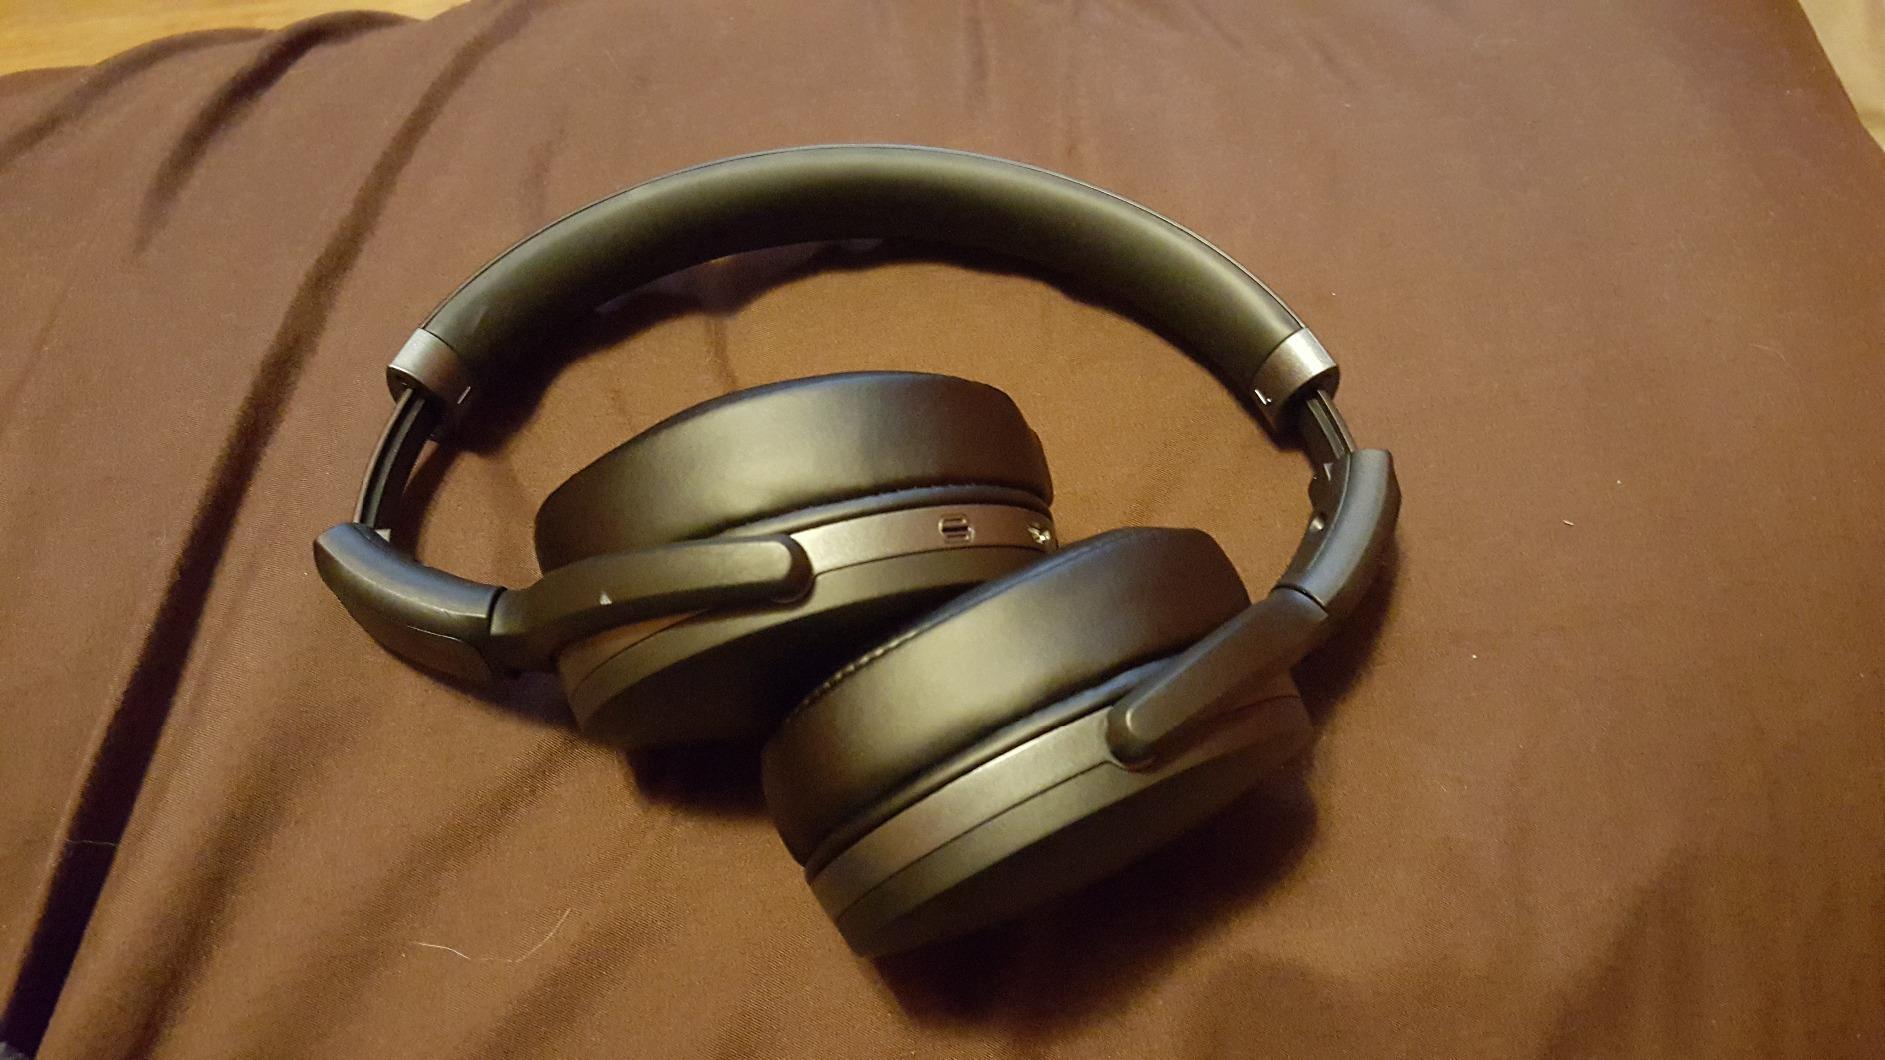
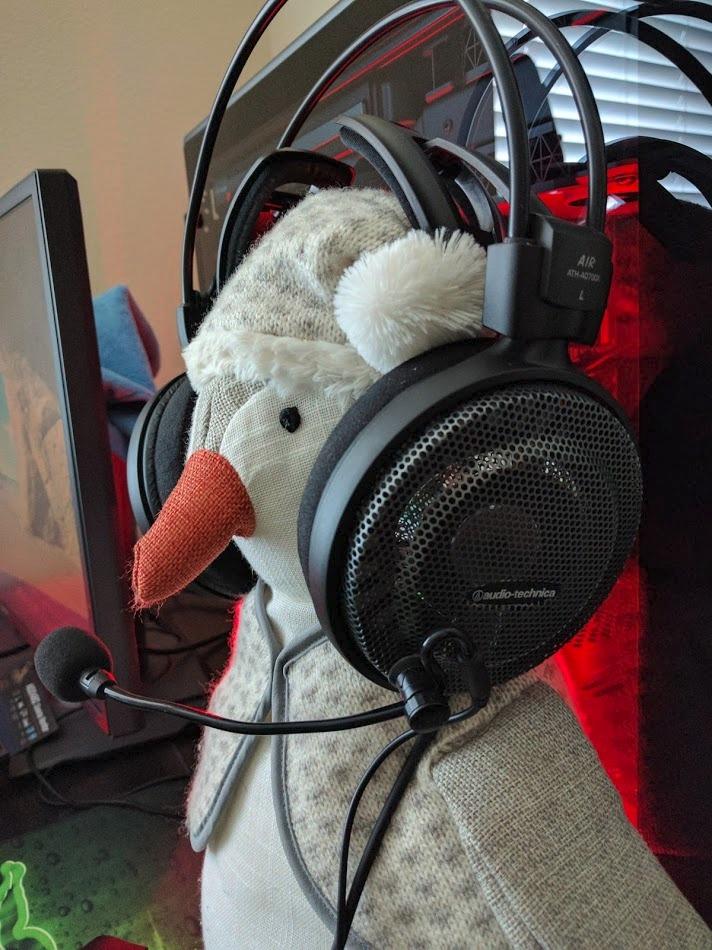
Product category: headphones
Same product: no